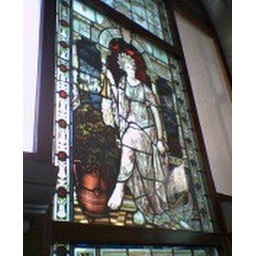
Stained glass window in Queen's Tower